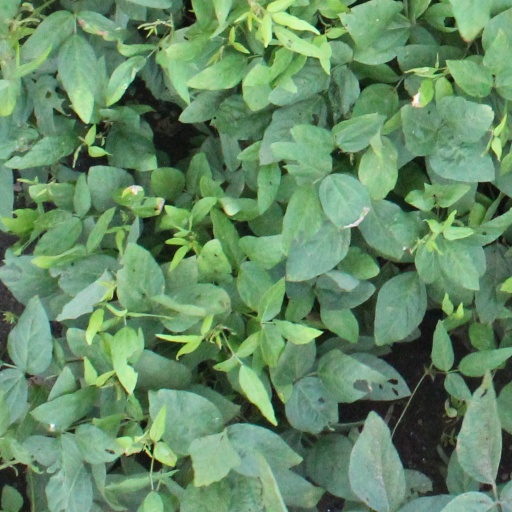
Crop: soybean